Tetabiate

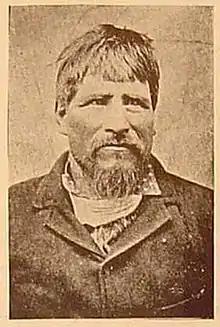

Tetabiate ("Tetaviecti," meaning "Rolling Stone" in the Yaqui or Yoeme language), also known as Juan Maldonado Waswechia Beltran (28 August 1857 – 9 July 1901), was the leader of the Yaqui resistance to Mexican attempts to destroy their society and incorporate them fully into the Mexican state after the execution of Cajemé in 1887.